Michael J. Fox

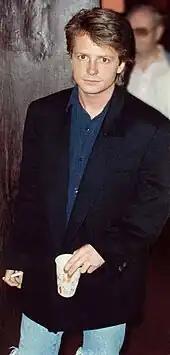
Fox at the 39th Primetime Emmy Awards in September 1987

In January 1985, Fox was cast to replace Eric Stoltz as Marty McFly, a teenager who is accidentally sent back in time from 1985 to 1955 in "Back to the Future". Director Robert Zemeckis originally wanted Fox to play Marty, but Gary David Goldberg, the creator of "Family Ties", on which Fox was working at the time, refused to allow Zemeckis even to approach Fox. Goldberg felt that, as Meredith Baxter was on maternity leave at the time, Fox's character Alex Keaton was needed to carry the show in her absence. Stoltz was cast and was already filming "Back to the Future", but Zemeckis felt that Stoltz was not giving the right type of performance for the humour involved.